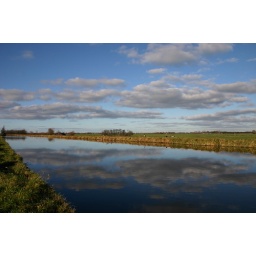
Beautiful clouds above the mirror of water in Zoetermeer, Netherlands'